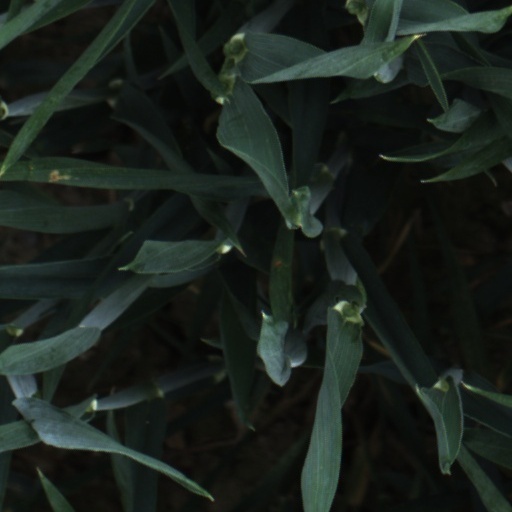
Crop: wheat